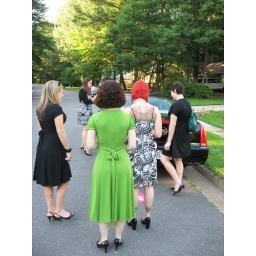
Us girls met at Seana's house before picking up Tina to deck out the cars and get in the spirit!